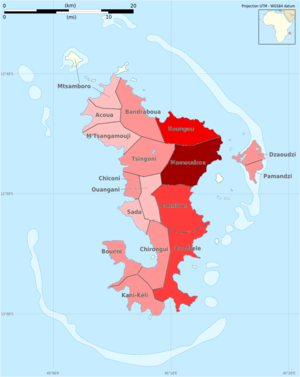
Cet article documente les pays et territoires africains touchés par le SARS-CoV-2 responsable de la pandémie de Covid-19 enregistrée pour la première fois en Asie de l'est à Wuhan. Il peut ne pas inclure toutes les réponses et mesures les plus récentes.